Superman: Deadly Legacy

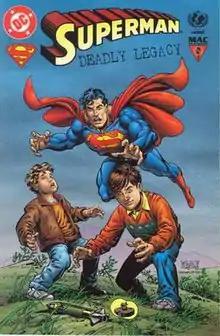
English-language cover of "Superman: Deadly Legacy" (1996).

Superman: Deadly Legacy is a special-edition "humanitarian comic book" featuring Superman that promotes "landmine awareness" among children, particularly from countries where there are active landmines after war. The Superman comic book was published by DC Comics, the United States government, and United Nations International Children's Emergency Fund (UNICEF) in 1996. In "Superman: Deadly Legacy", Superman – a well-known superhero in the United States and Europe – acts as a teacher educating children about the dangers of landmines. The target countries for disseminating copies of the comic book include Bosnia, the Former Yugoslavia, and Kosovo.